Accafellas

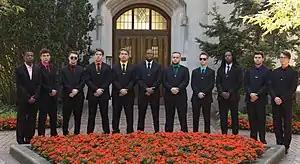
MSU Accafellas, 2017-2018

The MSU Accafellas are a Tenor-Bass, collegiate a cappella group from Michigan State University in East Lansing, Michigan. Founded in 1996, the group typically has between eight and eleven singers. The Accafellas have released 8 albums to date. Their arrangement of Jason Mraz's You and I Both appeared on the Best of College A Capella (BOCA) compilation in 2006. In 2010, The Accafellas performed their arrangements of Walking in Memphis by Marc Cohn and Would You Go With Me in Nashville, Tennessee before the CMA Music Festival with Josh Turner.